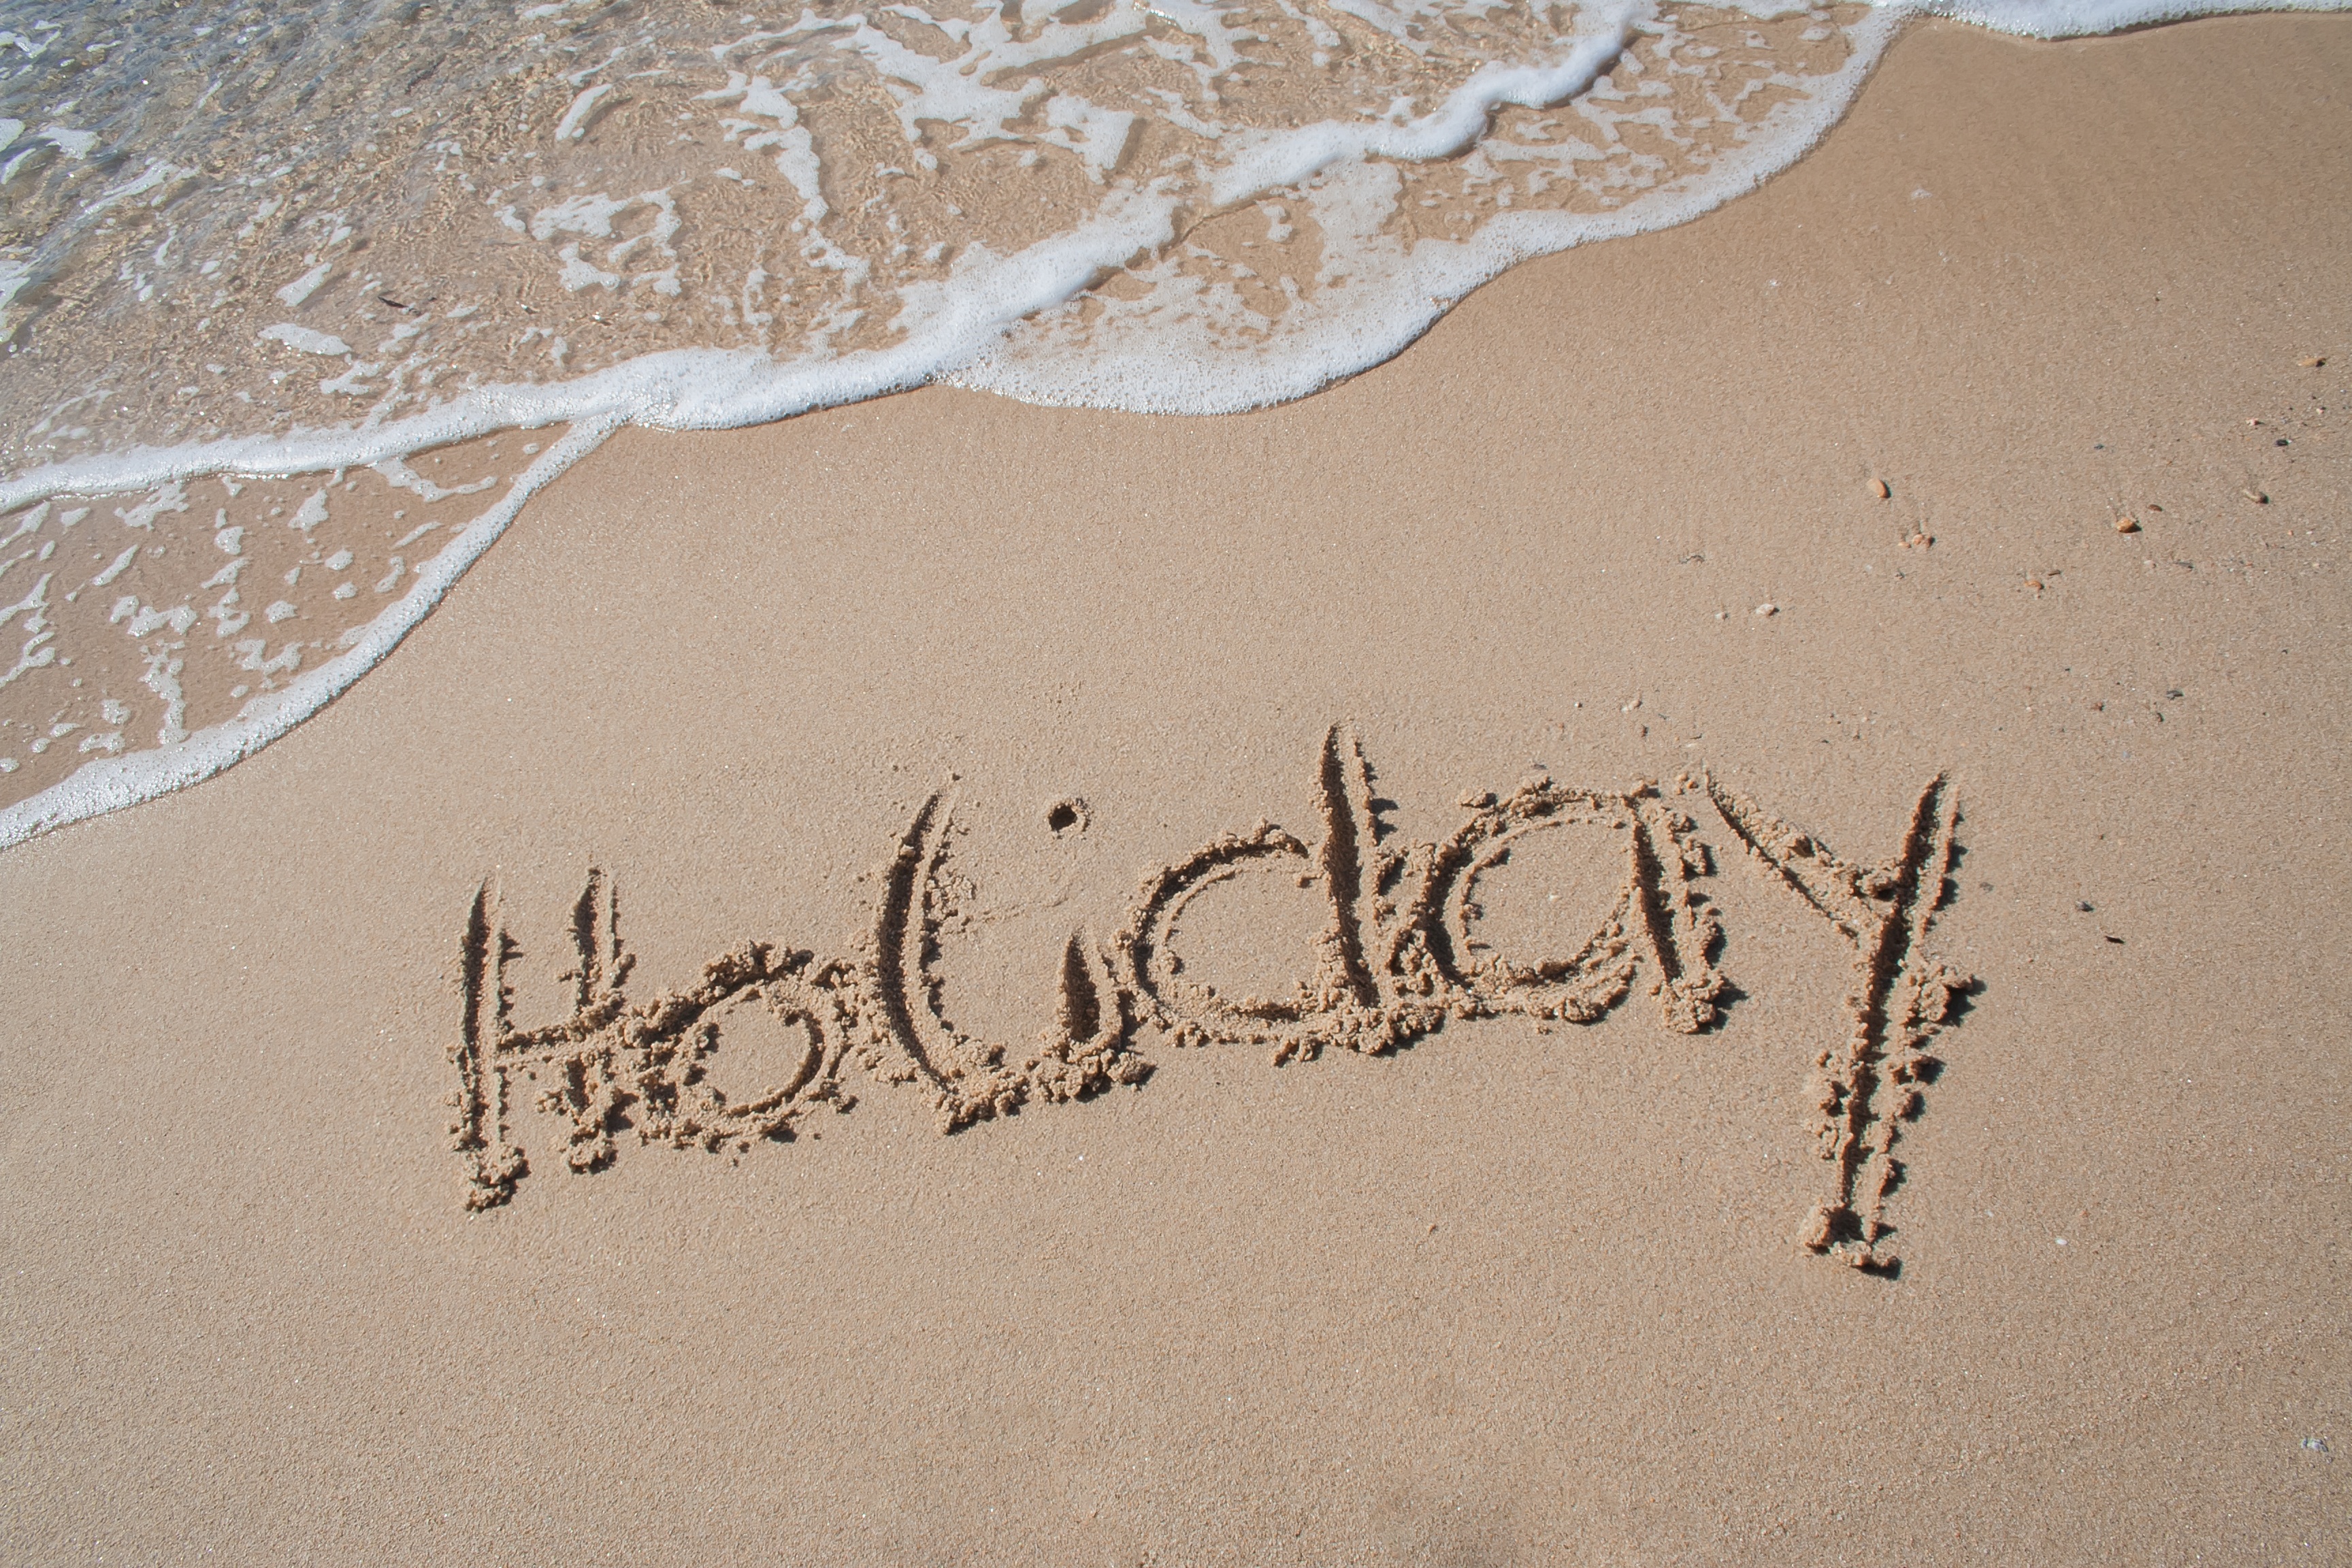
beach, sea, water, sand, wave, wall, summer, finger, holiday, material, font, art, sketch, drawing, greece, painted, calligraphy, vorfreunde